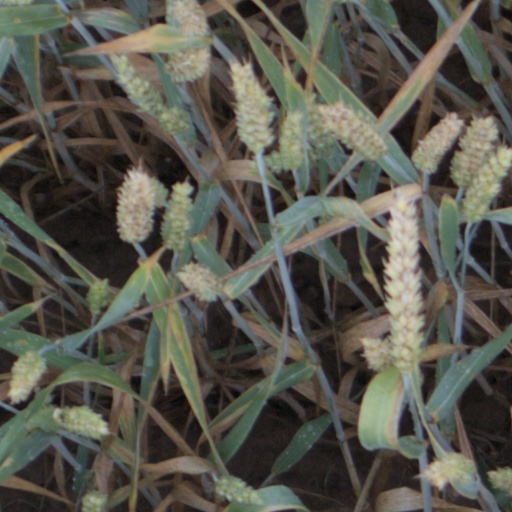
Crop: wheat